Confit

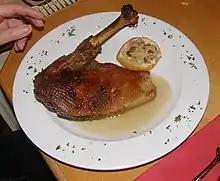
Duck leg confit

Confit of goose ("confit d'oie") or duck ("confit de canard") is usually prepared from the legs of the bird. The meat is salted and seasoned with herbs and slowly cooked submerged in its own rendered fat (never to exceed ), in which it is then preserved by allowing it to cool and storing it in the fat. Turkey and pork may be treated in the same manner. Meat confit is a specialty of the southwest of France (Toulouse, Dordogne, etc.) and is used in dishes such as cassoulet. Confit preparations originated as a means of preserving meat without refrigeration.